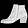
Label: Ankle boot